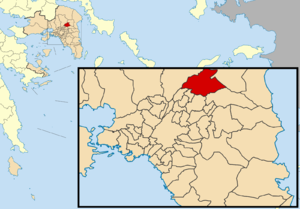
La Grèce est organisée depuis le 1ᵉʳ janvier 2011 en 13 régions et 325 dèmes.